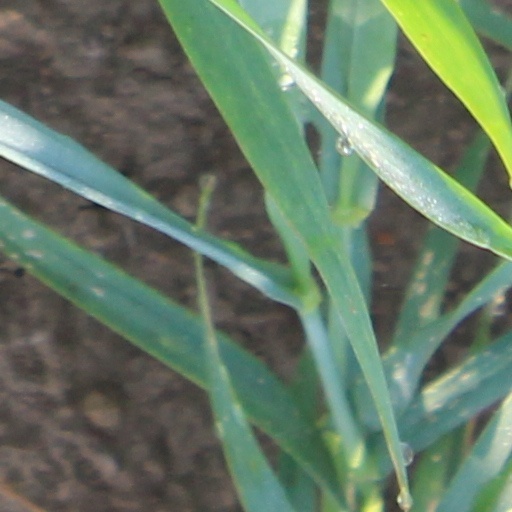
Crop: wheat